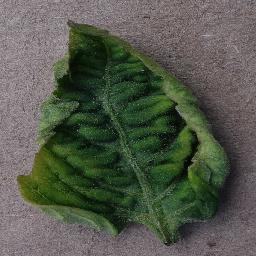
Label: Tomato___Tomato_Yellow_Leaf_Curl_Virus